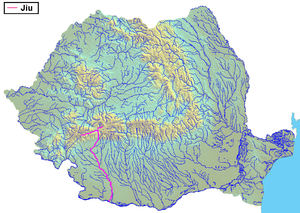
Le Jiu est une rivière du sud de la Roumanie, qui naît de la confluence de deux courants : le Jiu oriental et le Jiu occidental qui proviennent respectivement des monts Vâlcan et Parâng.